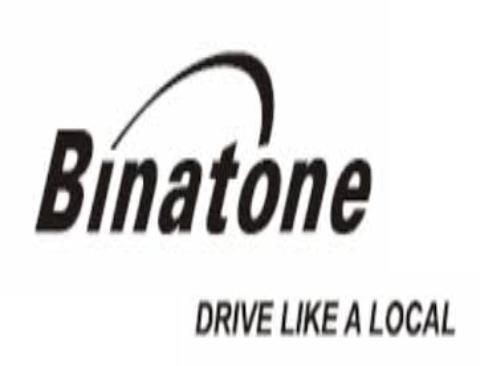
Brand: Binatone
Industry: Necessities